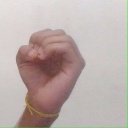
अक्षर: ऊ